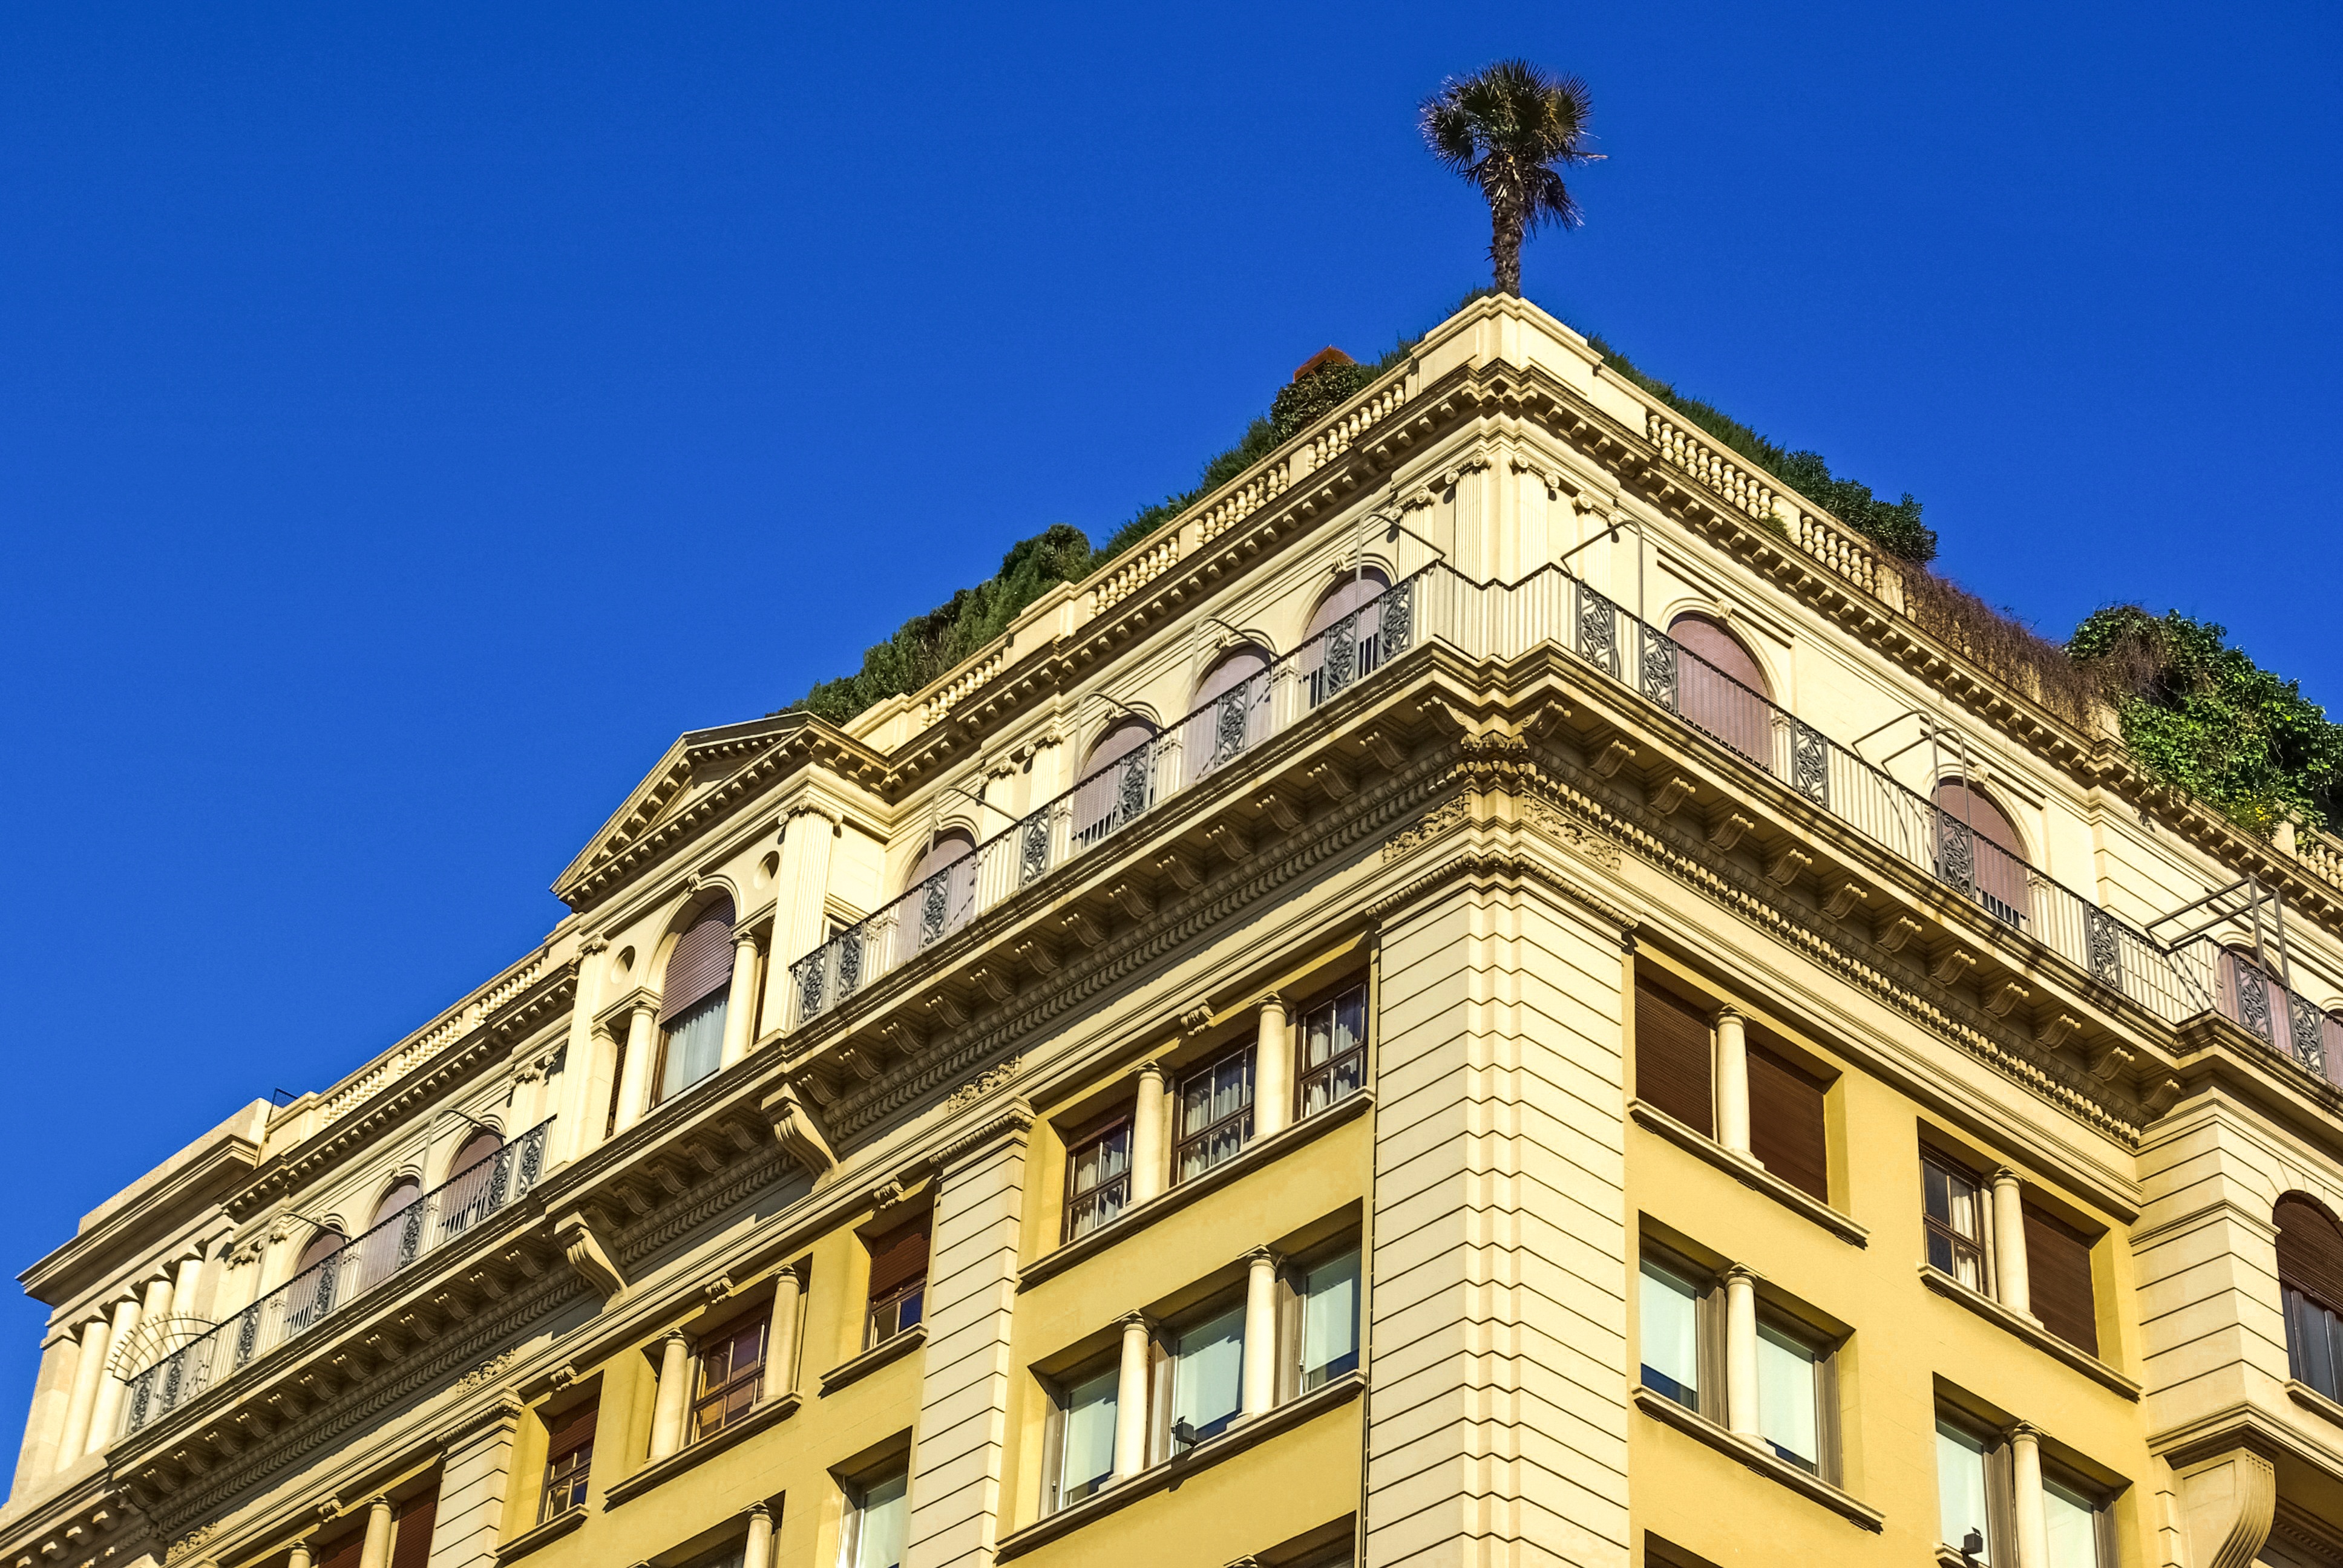
architecture, mansion, building, palace, city, downtown, landmark, facade, barcelona, spain, estate, classical architecture, residential area